Savamala

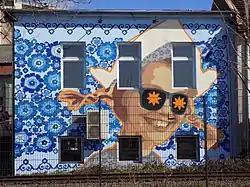
Mural "Smiling Dutch girl", painted in 2016

In 2008 city began preparatory work on the first official urban plan for Savamala, but it was going slow. Propositions included the turning of the Main Railway Station into the museum and Savamala as the location of the future opera house or the building of the Belgrade Philharmonic Orchestra. Any project would have to include the removal of the railways and the main train and bus stations. One of the thing that the urbanists put in the plans as mandatory is a ban on highrise due to the panoramic view of Belgrade from the river (hence the "amphitheater" appearance). In its strategy, city government banned tall buildings in the old section of Belgrade. All of this was changed later because of the Belgrade Waterfront project.